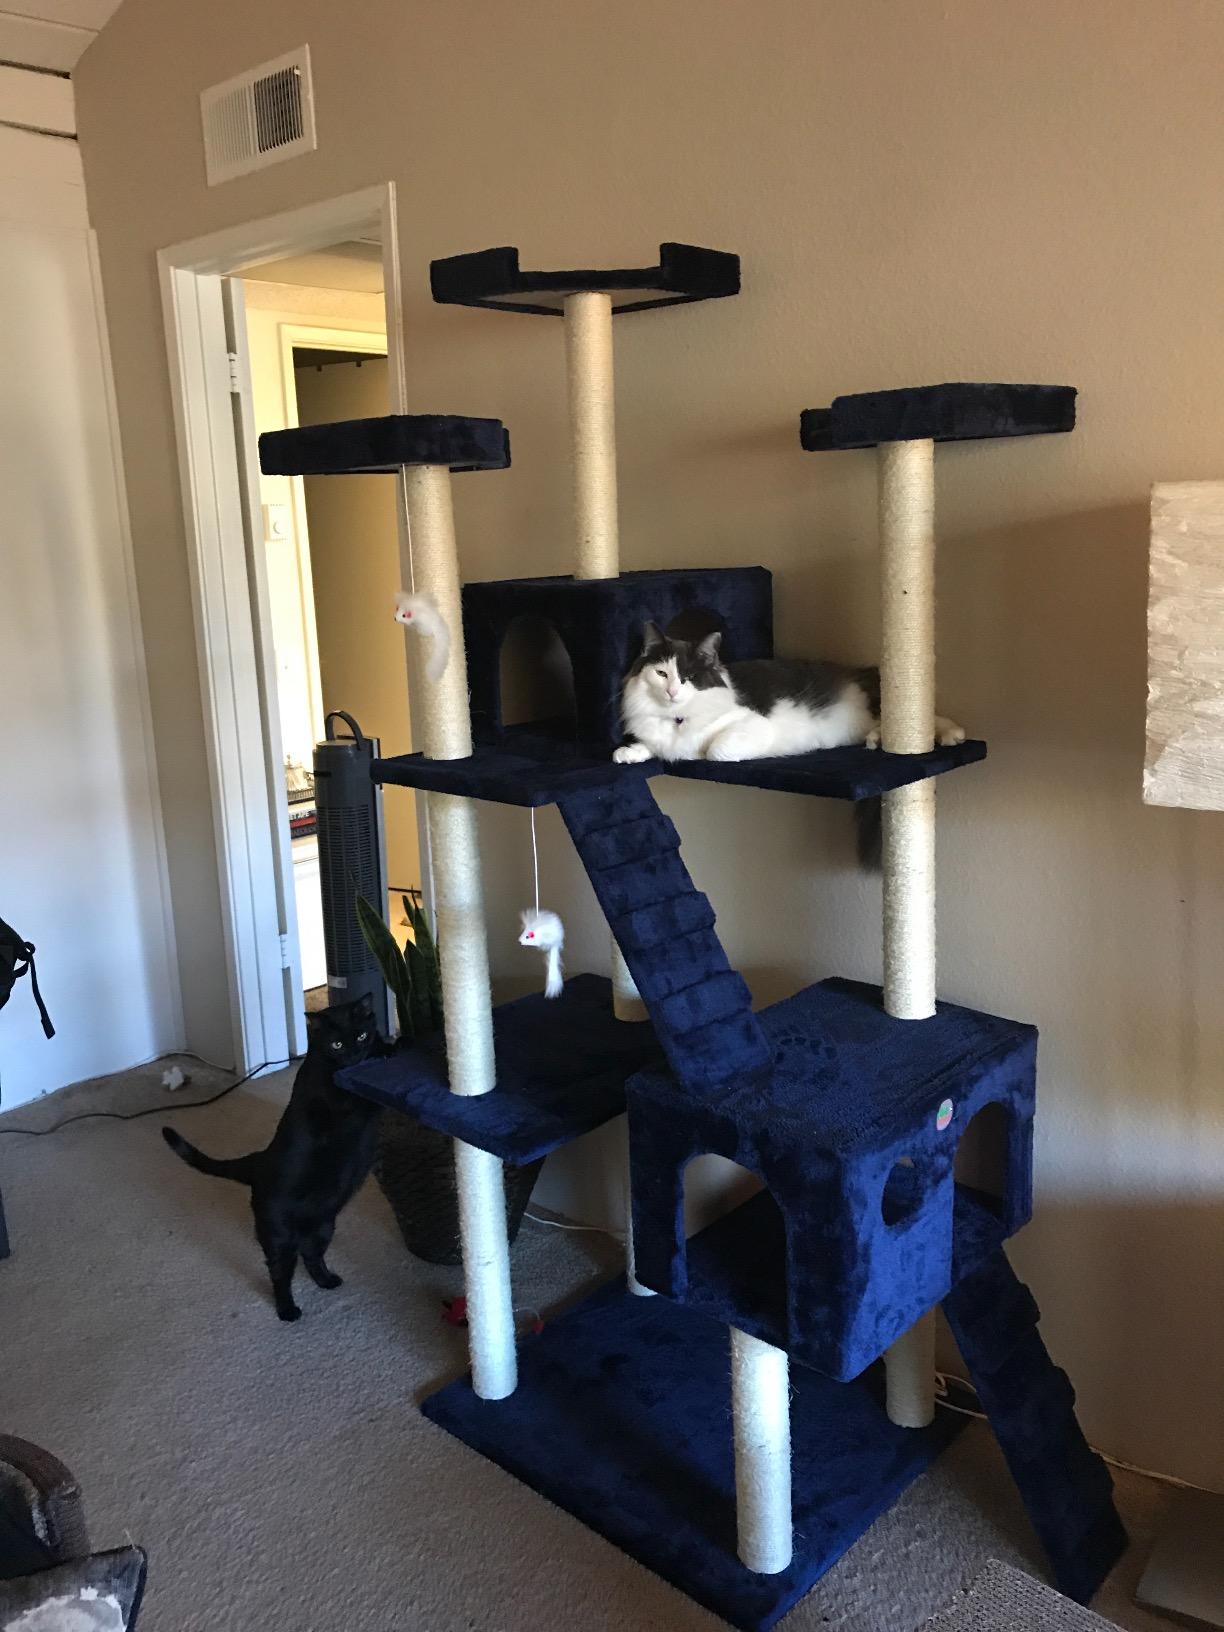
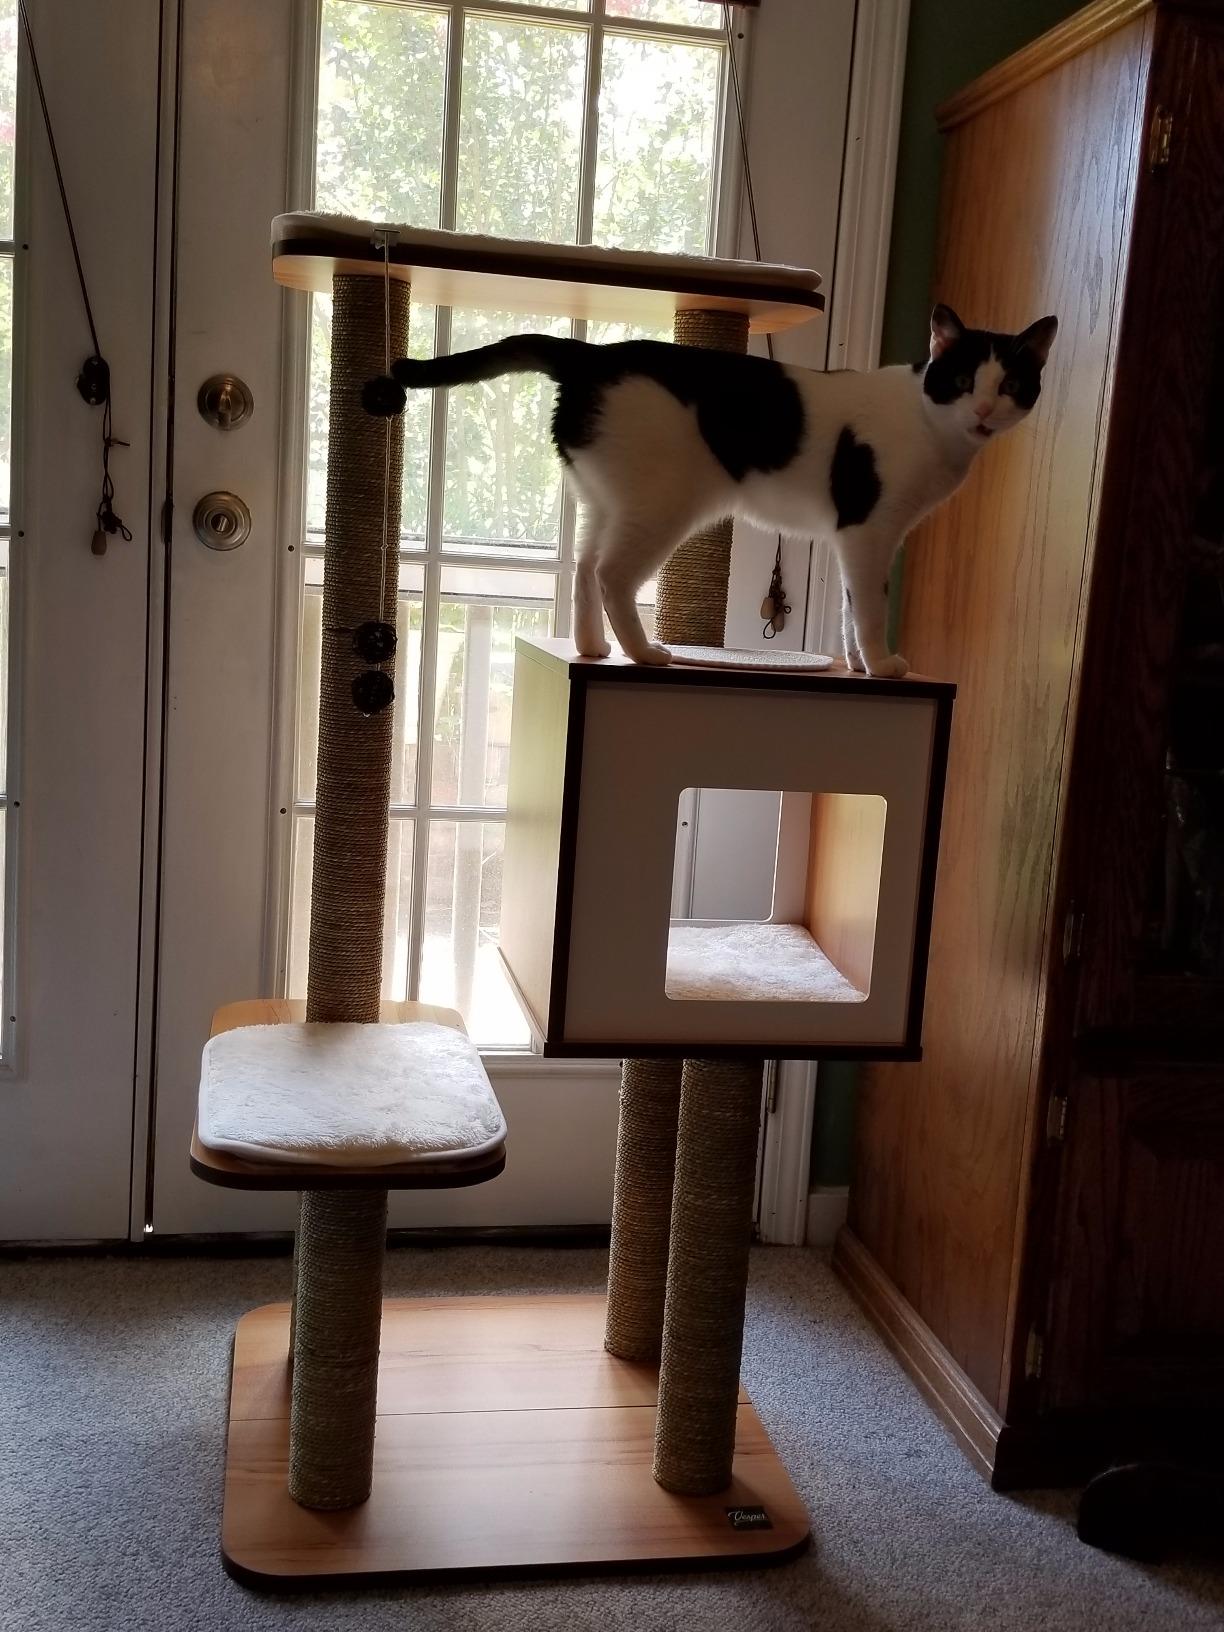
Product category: items_cat tree
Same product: no